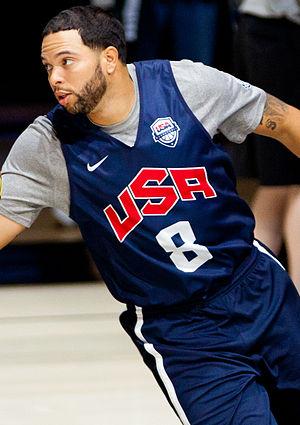
Deron Michael Williams, né le 26 juin 1984, était un joueur américain de basket-ball évoluant au Utah Jazz, Brooklyn Nets et ayant fini sa carrière aux Cavaliers de Cleveland. Drafté en troisième position lors de la Draft 2005 de la NBA, il participe à trois reprises au All Star Game et remporte en 2008 la médaille d'or avec les États-Unis lors des Jeux Olympiques de Pékin et la médaille d'or lors des Jeux Olympiques de Londres en 2012, il compte a ce jour plus de 15 000 points en NBA.